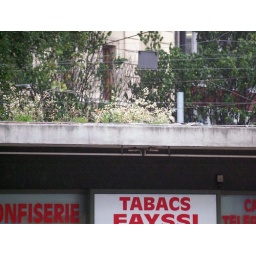
plant growing out of roof in geneva